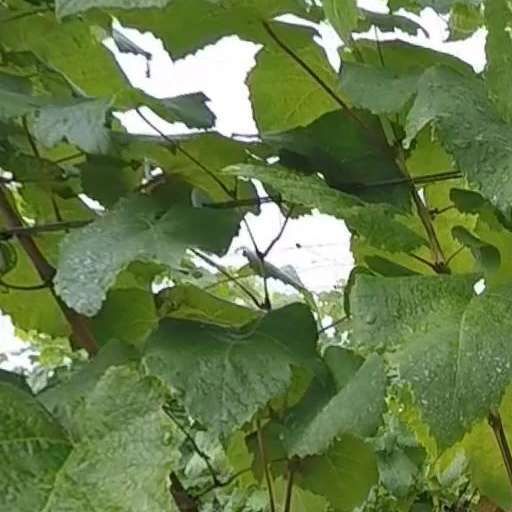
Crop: grape